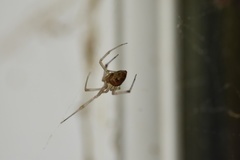
Species: Parasteatoda_tepidariorum